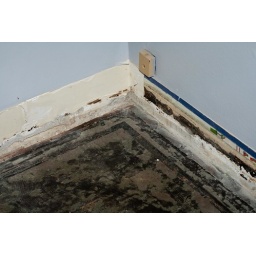
the mysterious border running along the floor underneath all the layers of linoleum and tile